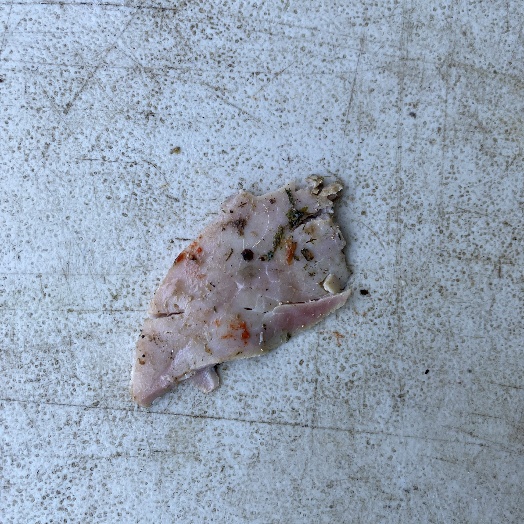
Label: generalcompost